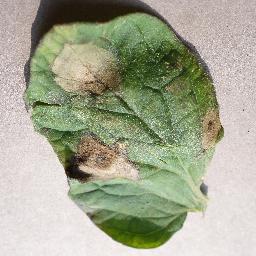
Label: Tomato___Late_blight